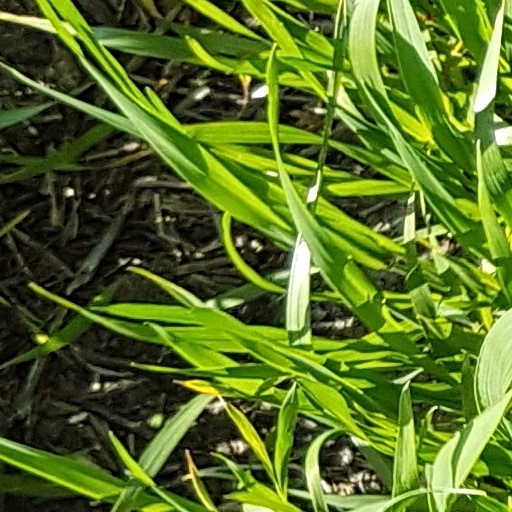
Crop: wheat